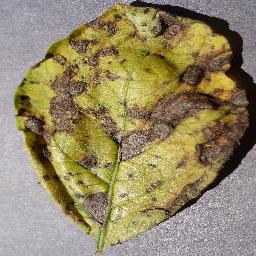
Etiqueta: Tizon_Temprano